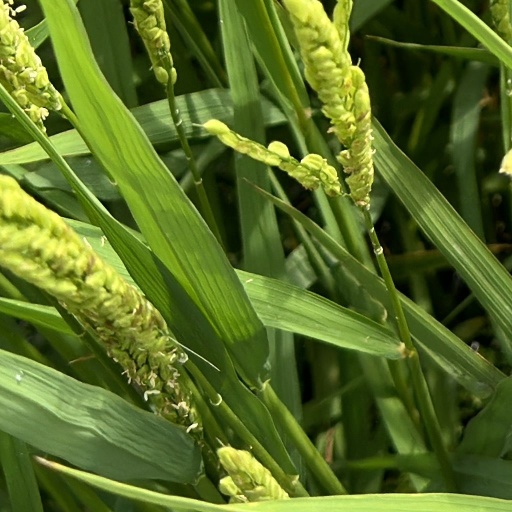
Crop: rice